Ojibwe religion

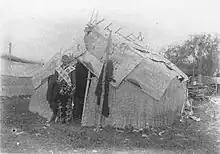
Photograph of a "midewigaan"

Drumming, singing, and dancing have all played a role in traditional Ojibwe ritual. Songs primarily derive from visions and are considered the property of the visionary. These often consist of cryptic phrases intended for a specific purpose, usually to achieve success in hunting; each song may be directed to the owner of a different species. Other songs in Ojibwe culture serve to retell myths, or accompany the administration of medicine to enforce its potency.